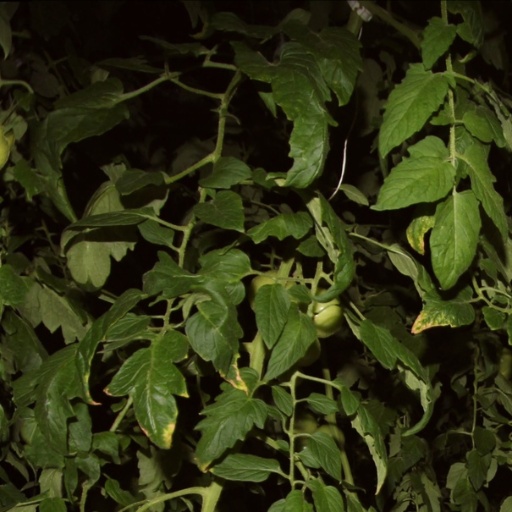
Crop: tomato